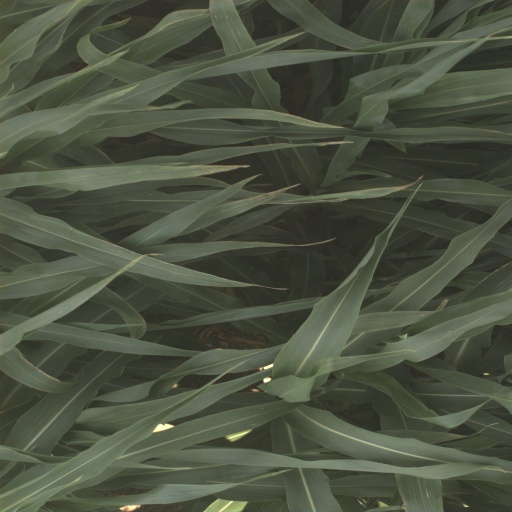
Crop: sorghum